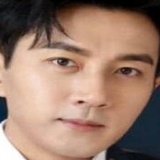
diễn viên Tưởng Kình Phu